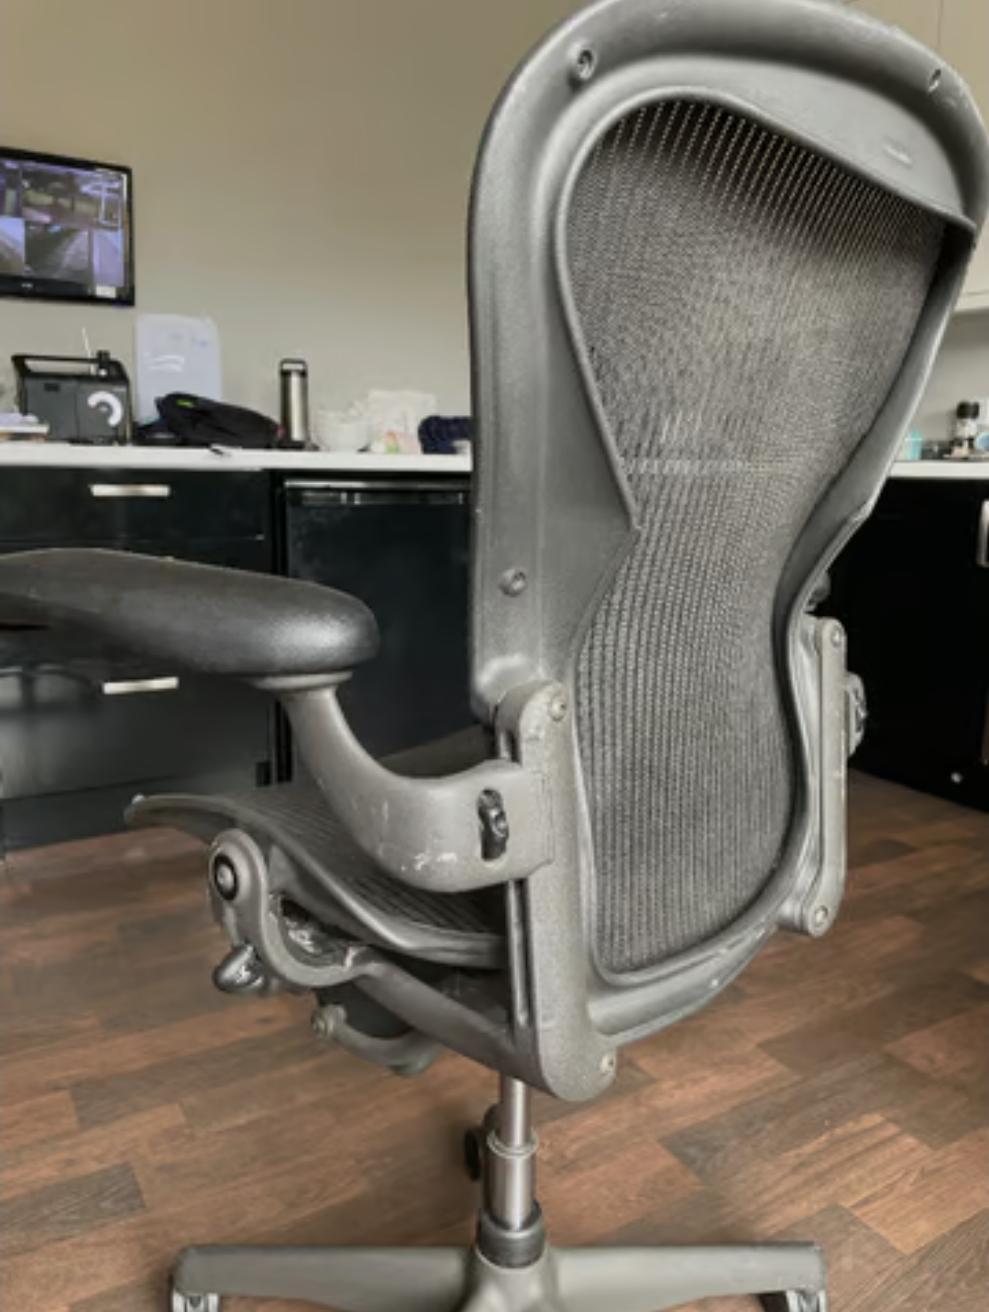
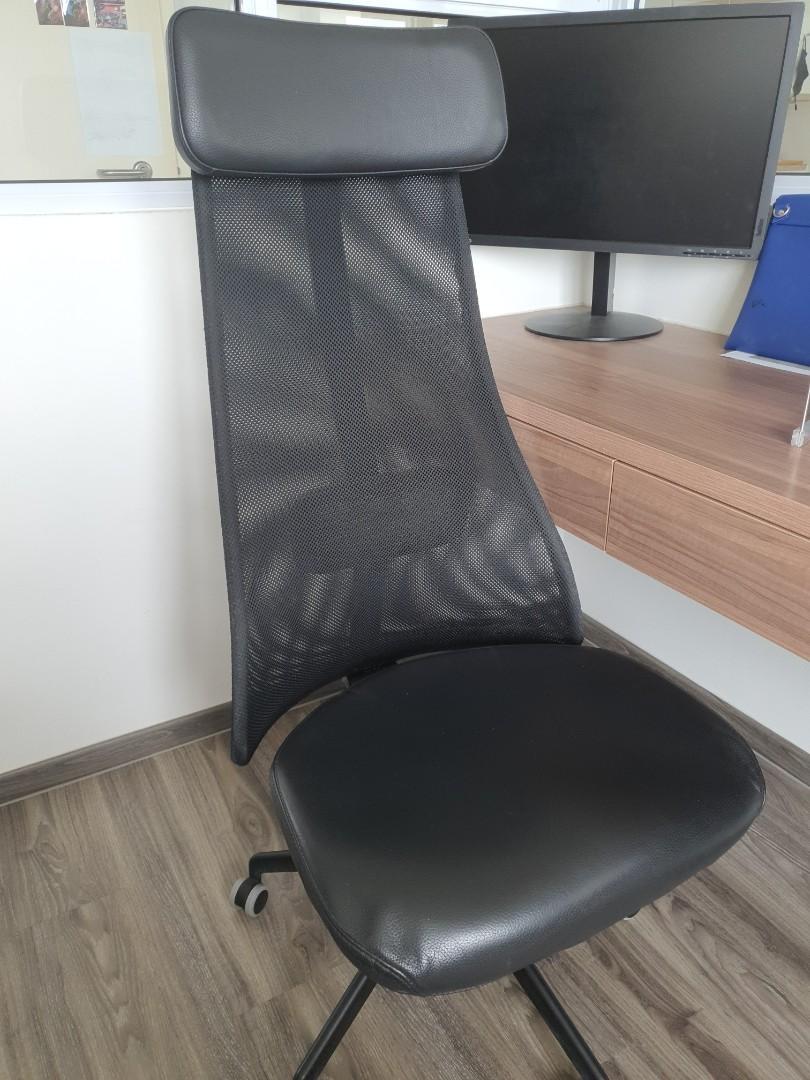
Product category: items_chair
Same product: no